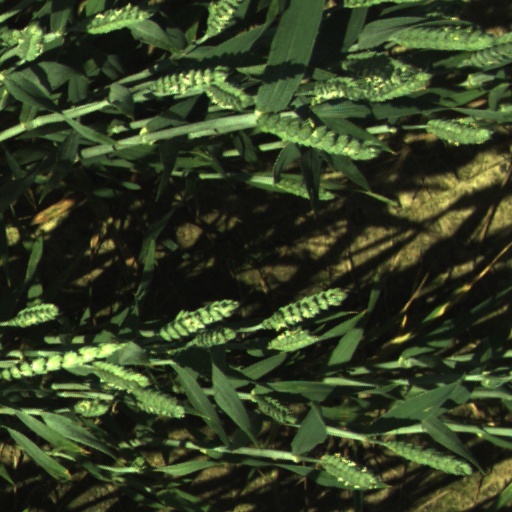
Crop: wheat